Panic (play)

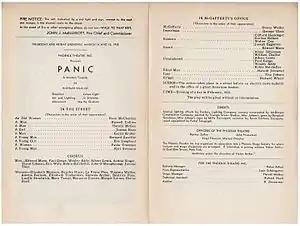
Playbill for "Panic" (March 14–15, 1935)

Members of the original cast are listed in order of appearance in the Imperial Theatre playbill of March 14–15, 1935.